Long QT syndrome

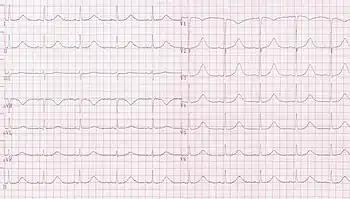
Acquired long QT syndrome

Many people with long QT syndrome have no signs or symptoms. When symptoms occur, they are generally caused by abnormal heart rhythms (arrhythmias), most commonly a form of ventricular tachycardia called Torsades de pointes (TdP). If the arrhythmia reverts to a normal rhythm spontaneously the affected person may experience lightheadedness (known as presyncope) or faint which may be preceded by a fluttering sensation in the chest. If the arrhythmia continues, the affected person may experience a cardiac arrest, which if untreated may lead to sudden death. Those with LQTS may also experience non-epileptic seizures as a result of reduced blood flow to the brain during an arrhythmia. Epilepsy is also associated with certain types of long QT syndrome.